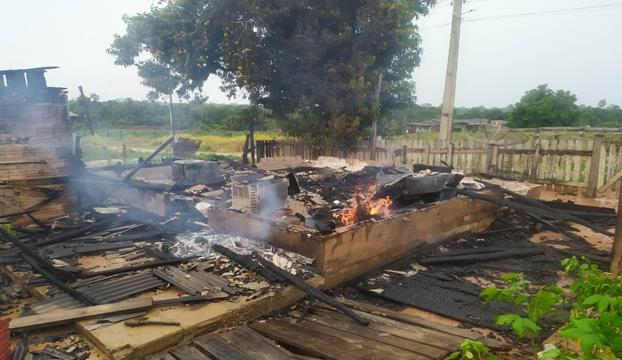
Fire: yes
Smoke: yes